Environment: real
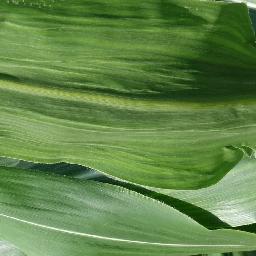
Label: healthy